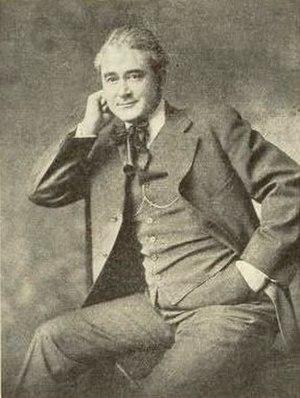
David Hartford est un acteur, réalisateur, producteur et scénariste américain né le 11 janvier 1873 à Ontonian, Michigan, décédé le 30 octobre 1932 à Hollywood.